Rob Portman

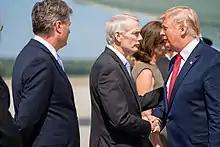
Portman greeting President Donald Trump in 2019

In the 112th Congress, Portman voted with his party 90% of the time. However, in the 114th United States Congress, Portman was ranked as the third most bipartisan member of the U.S. Senate by the Bipartisan Index, a metric created jointly by The Lugar Center and the McCourt School of Public Policy to reflect congressional bipartisanship. During the first session of the 115th Congress, Portman's bipartisanship score improved further, propelling him to second in the Senate rankings (only Senator Susan Collins scoring higher), Portman's intellectual leadership among the Senate G.O.P., and his fundraising capabilities, led to his being named the Vice Chairman for Finance of the National Republican Senatorial Committee for the 2014 election cycle. In March 2013, Portman was one of several Republican senators invited to have dinner with President Obama at The Jefferson Hotel in an attempt by the administration to court perceived moderate members of the upper chamber for building consensual motivation in Congress; however, Portman did not attend and instead had dinner with an unnamed Democratic senator.